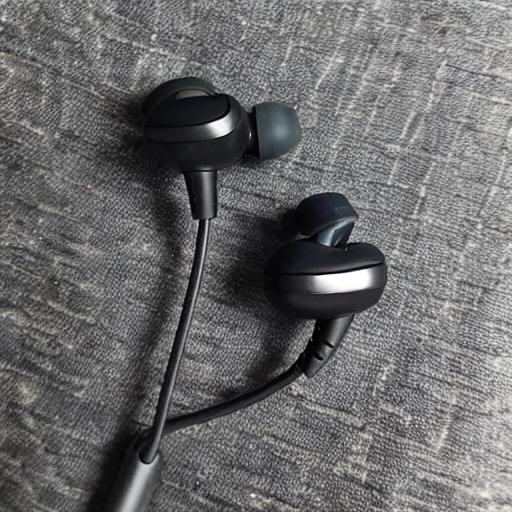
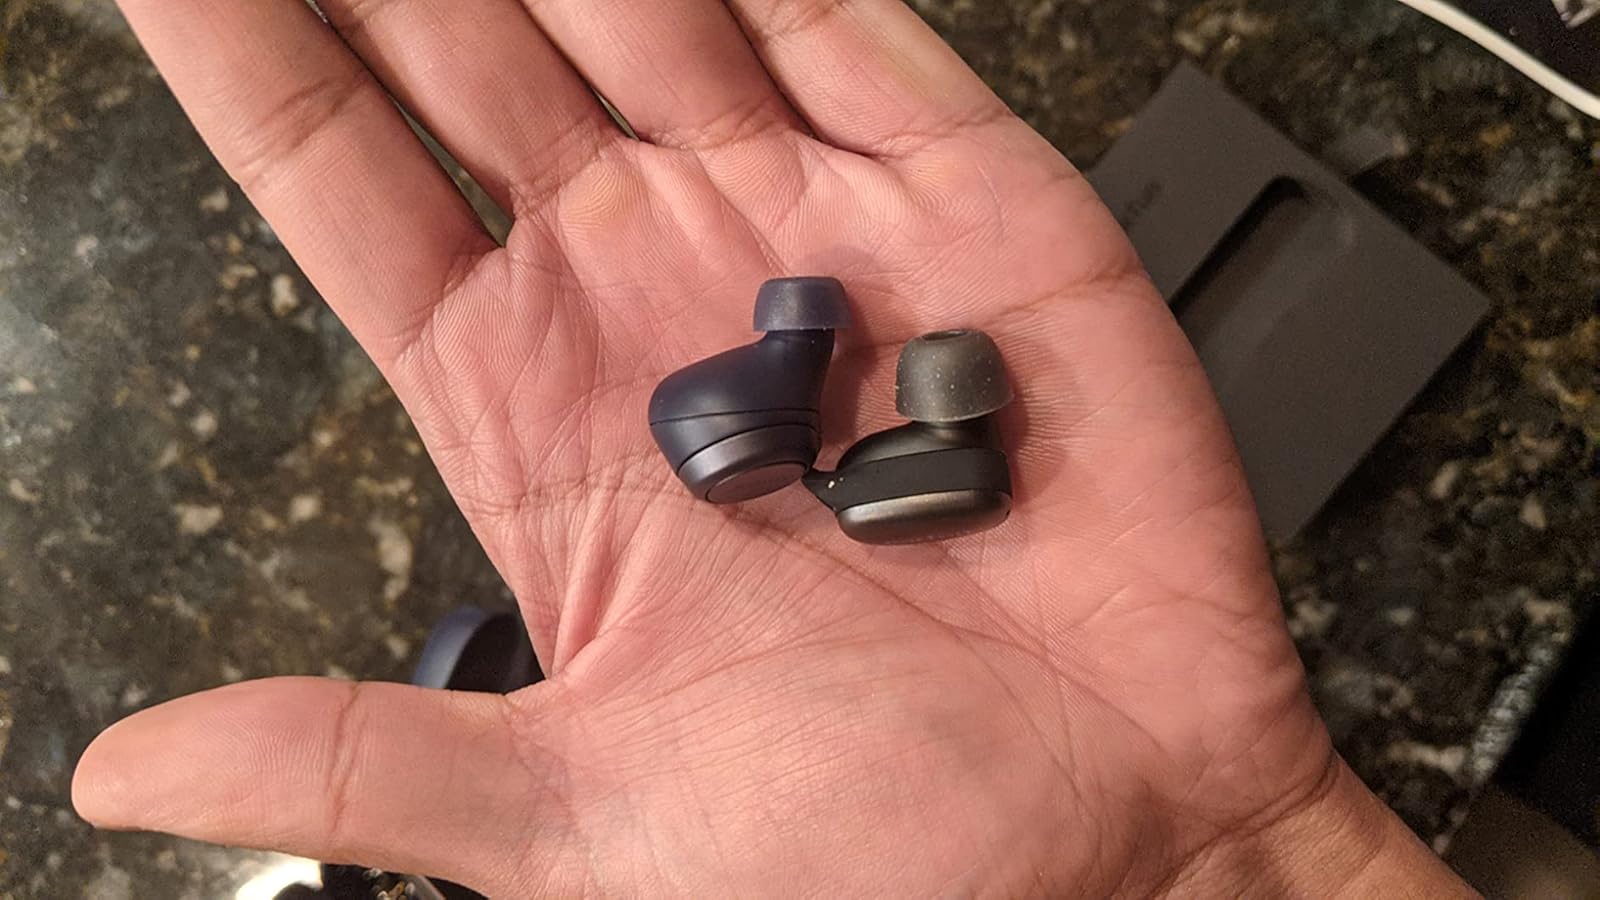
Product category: earbuds
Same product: no